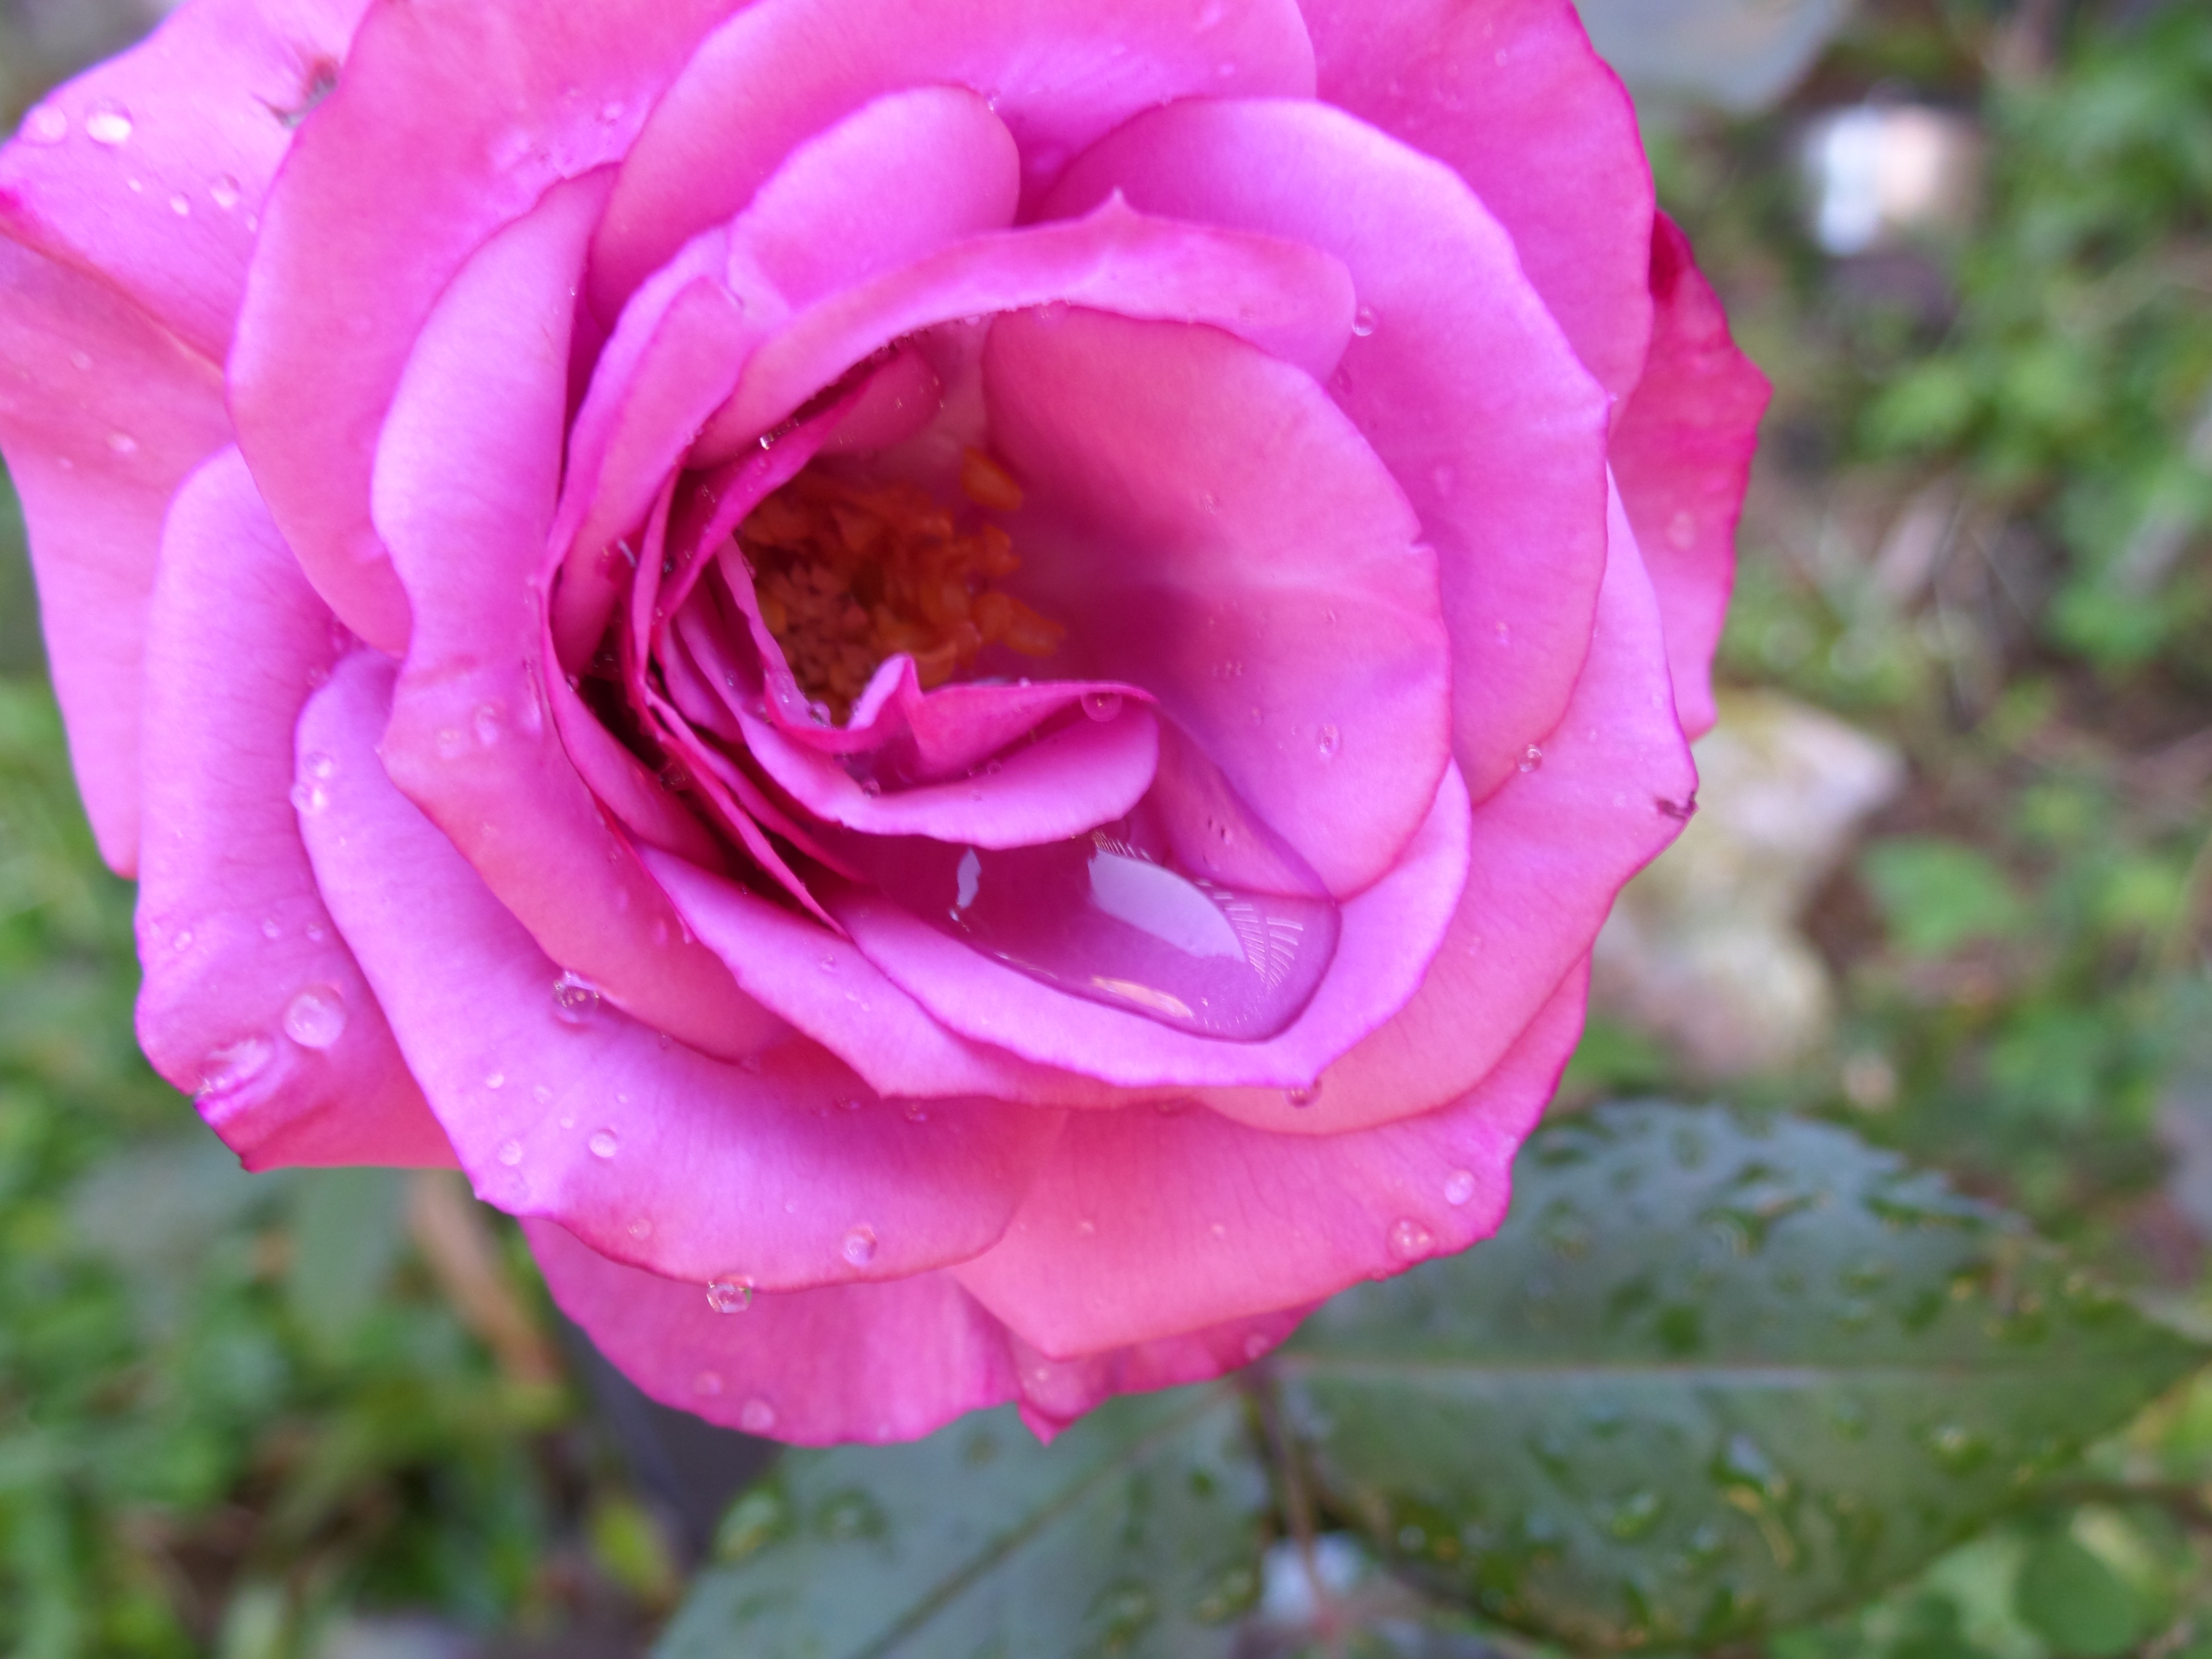
landscape, nature, outdoor, blossom, dew, growth, plant, stem, leaf, flower, petal, bloom, wet, summer, floral, environment, love, rose, spring, tropical, color, macro, natural, fresh, botany, blooming, colorful, garden, pink, flora, season, botanical, dew drop, freshness, ecology, gardening, bright, drops, beautiful, bud, floribunda, flowering plant, garden roses, rose family, land plant, rosa centifolia, rose order, morning rose